Scouting in South West England

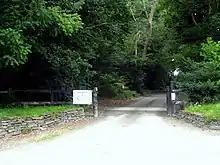
The entrance to Nine Ashes Activity Centre.

There are eight campsites or activity centres within the Avon area with the largest being Woodhouse Park which also acts as the headquarters of Avon Scout County. Centenary Wood is a campsite run by Avon Scouts that was created for the centenary of Scouting in 2007 and is located near Bath.